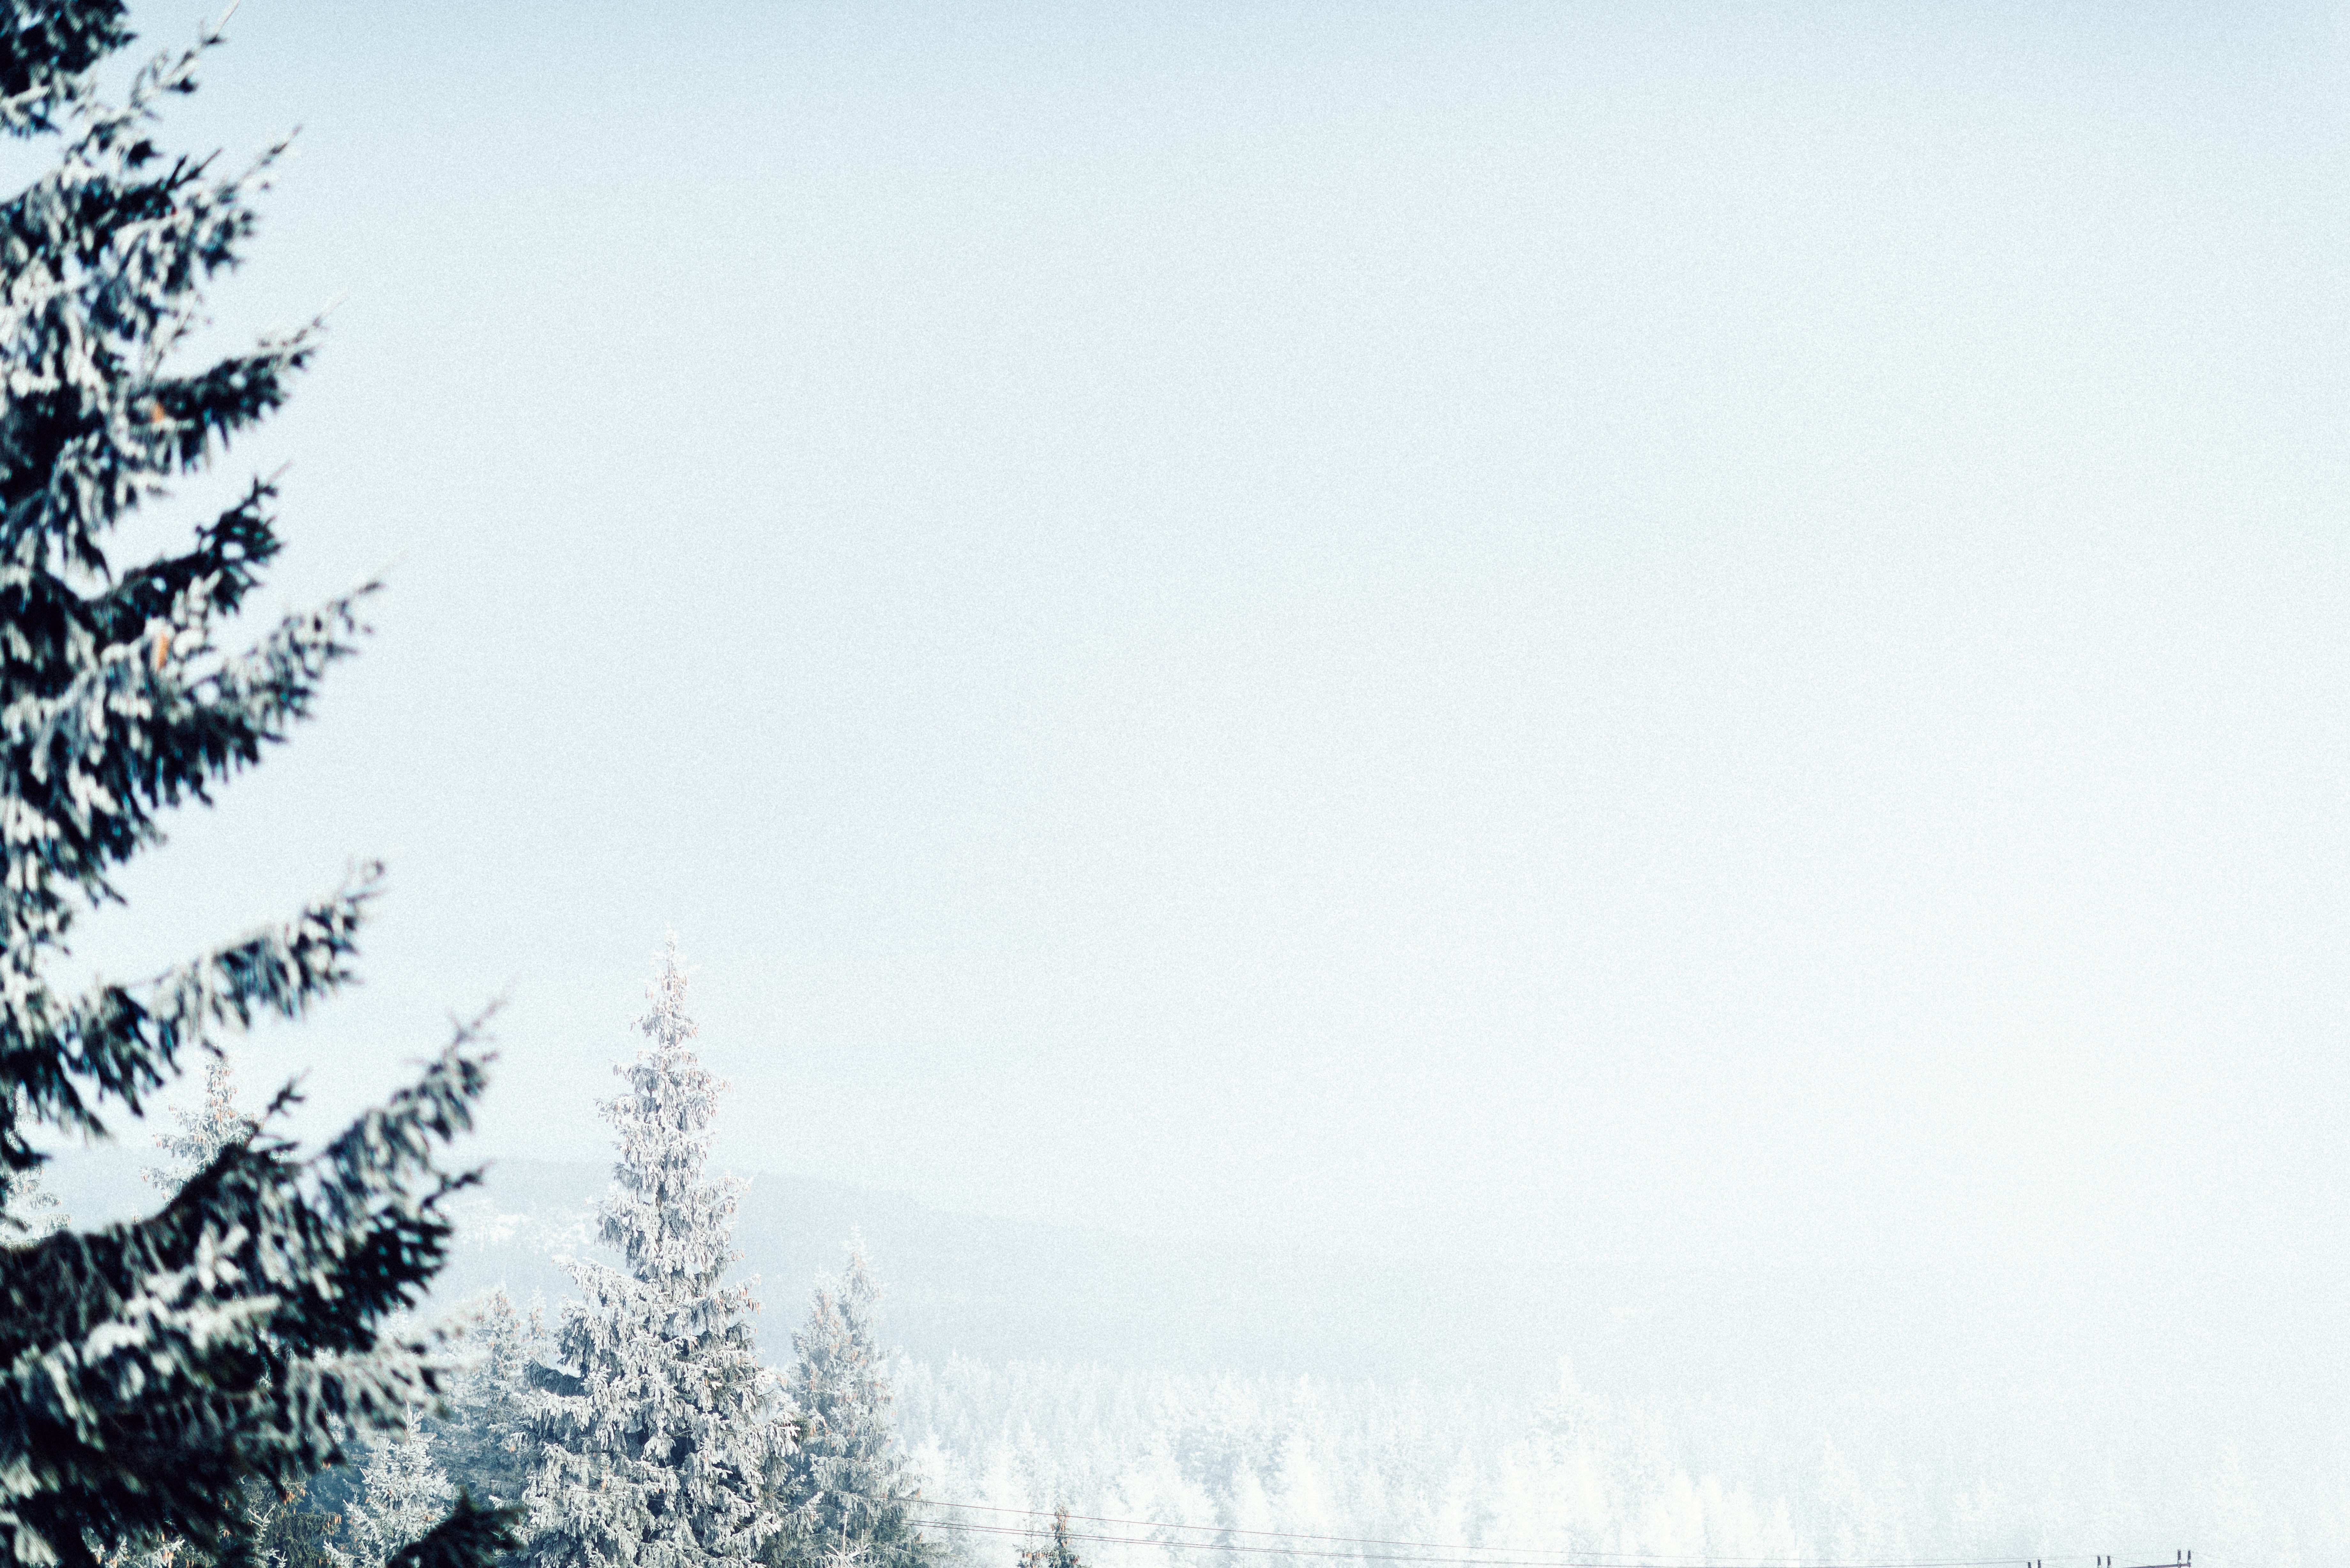
landscape, tree, nature, branch, snow, winter, sky, weather, season, trees, outdoors, atmospheric phenomenon, geological phenomenon